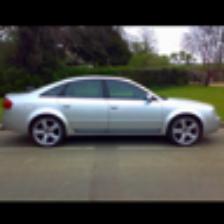
Label: NonHuman